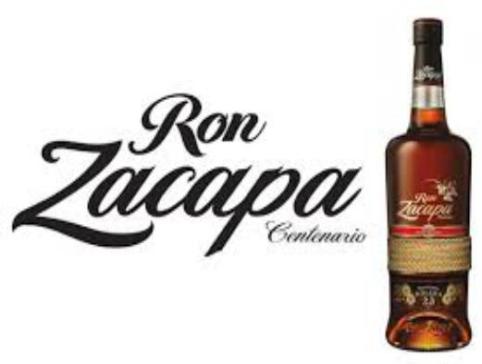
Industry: Food